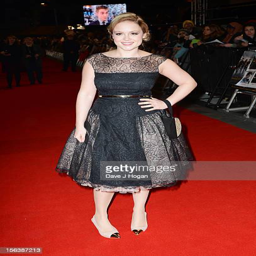
actor attends the uk premiere